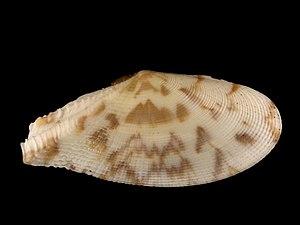
Tellina listeri, un mollusque bivalve récolté vide sur la côte caribéenne de la Dominique lors d'une plongée.
Telline est le nom vernaculaire porté par plusieurs espèces de mollusques bivalves dont le genre Tellina.
Selon ITIS: